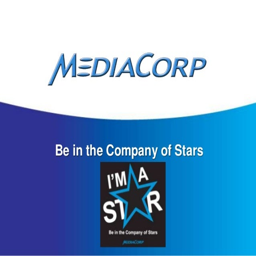
be in the company of stars